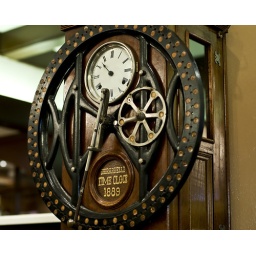
An old clock on the wall of the Ghirardelli factory in San Francisco.